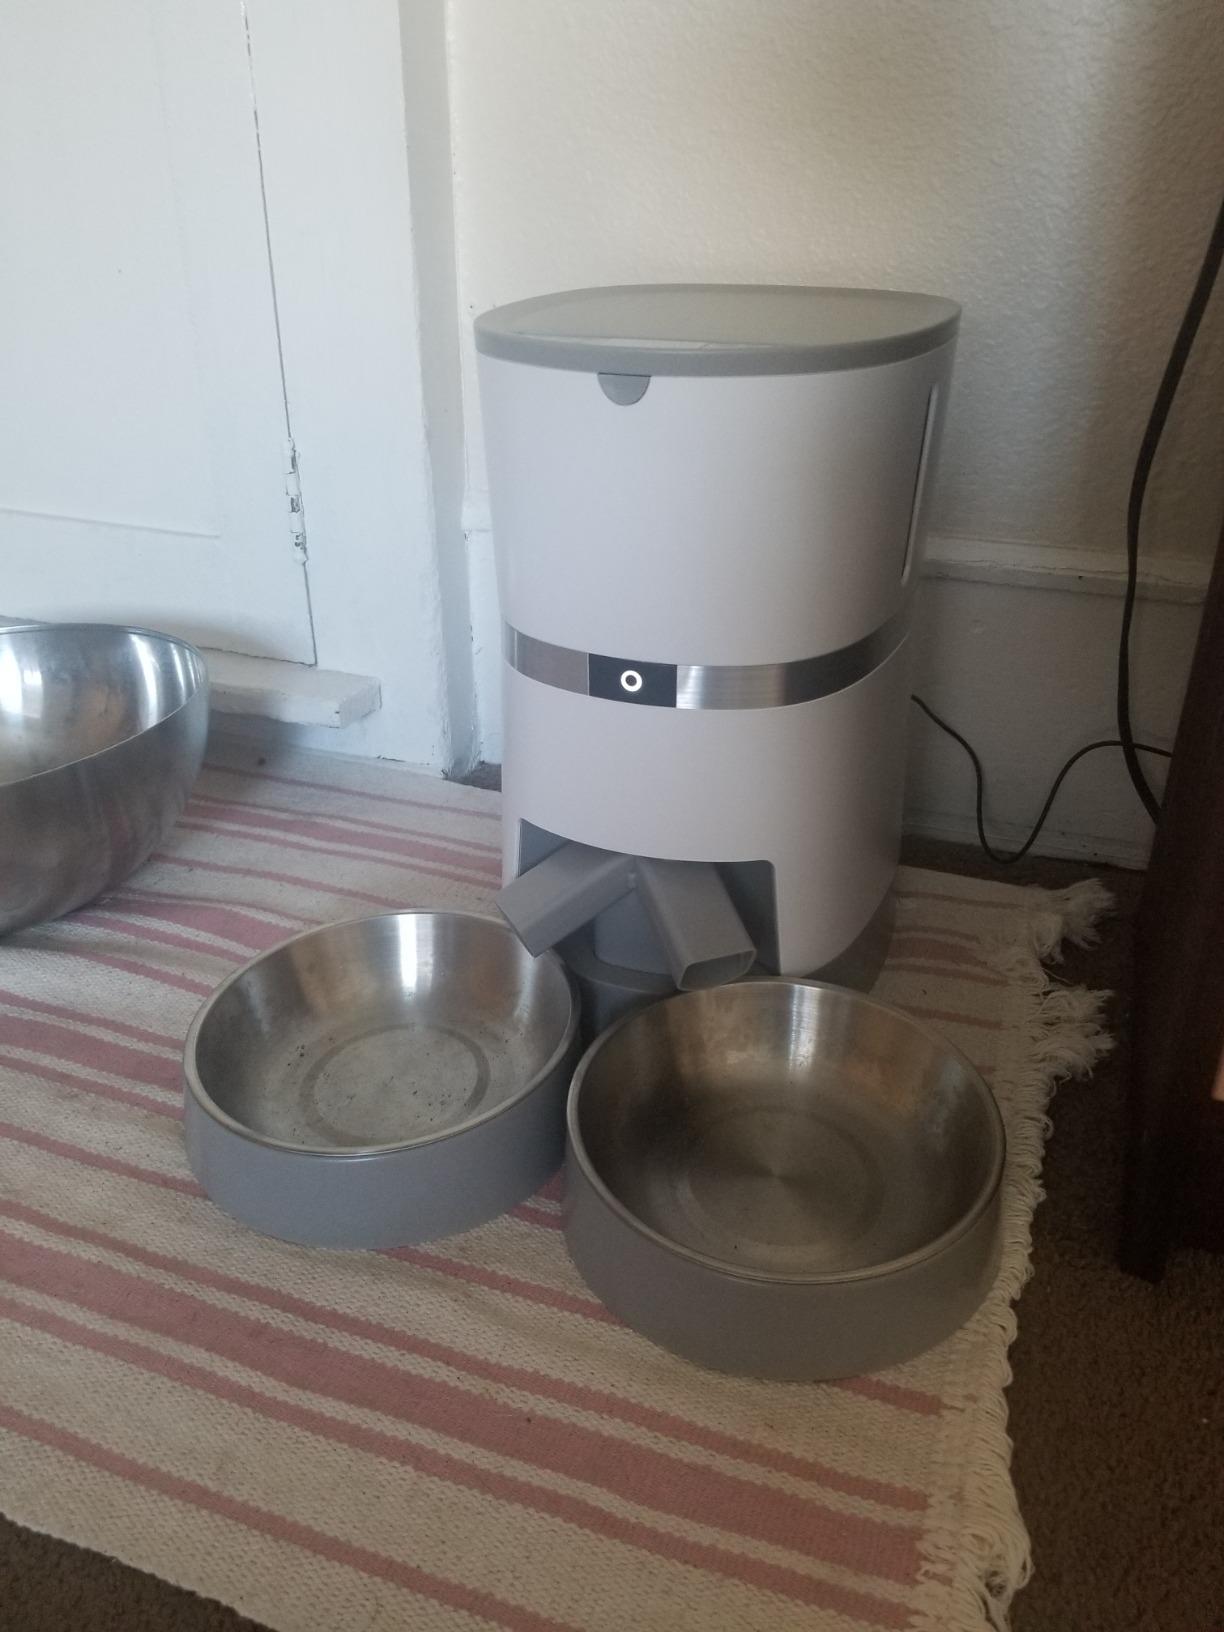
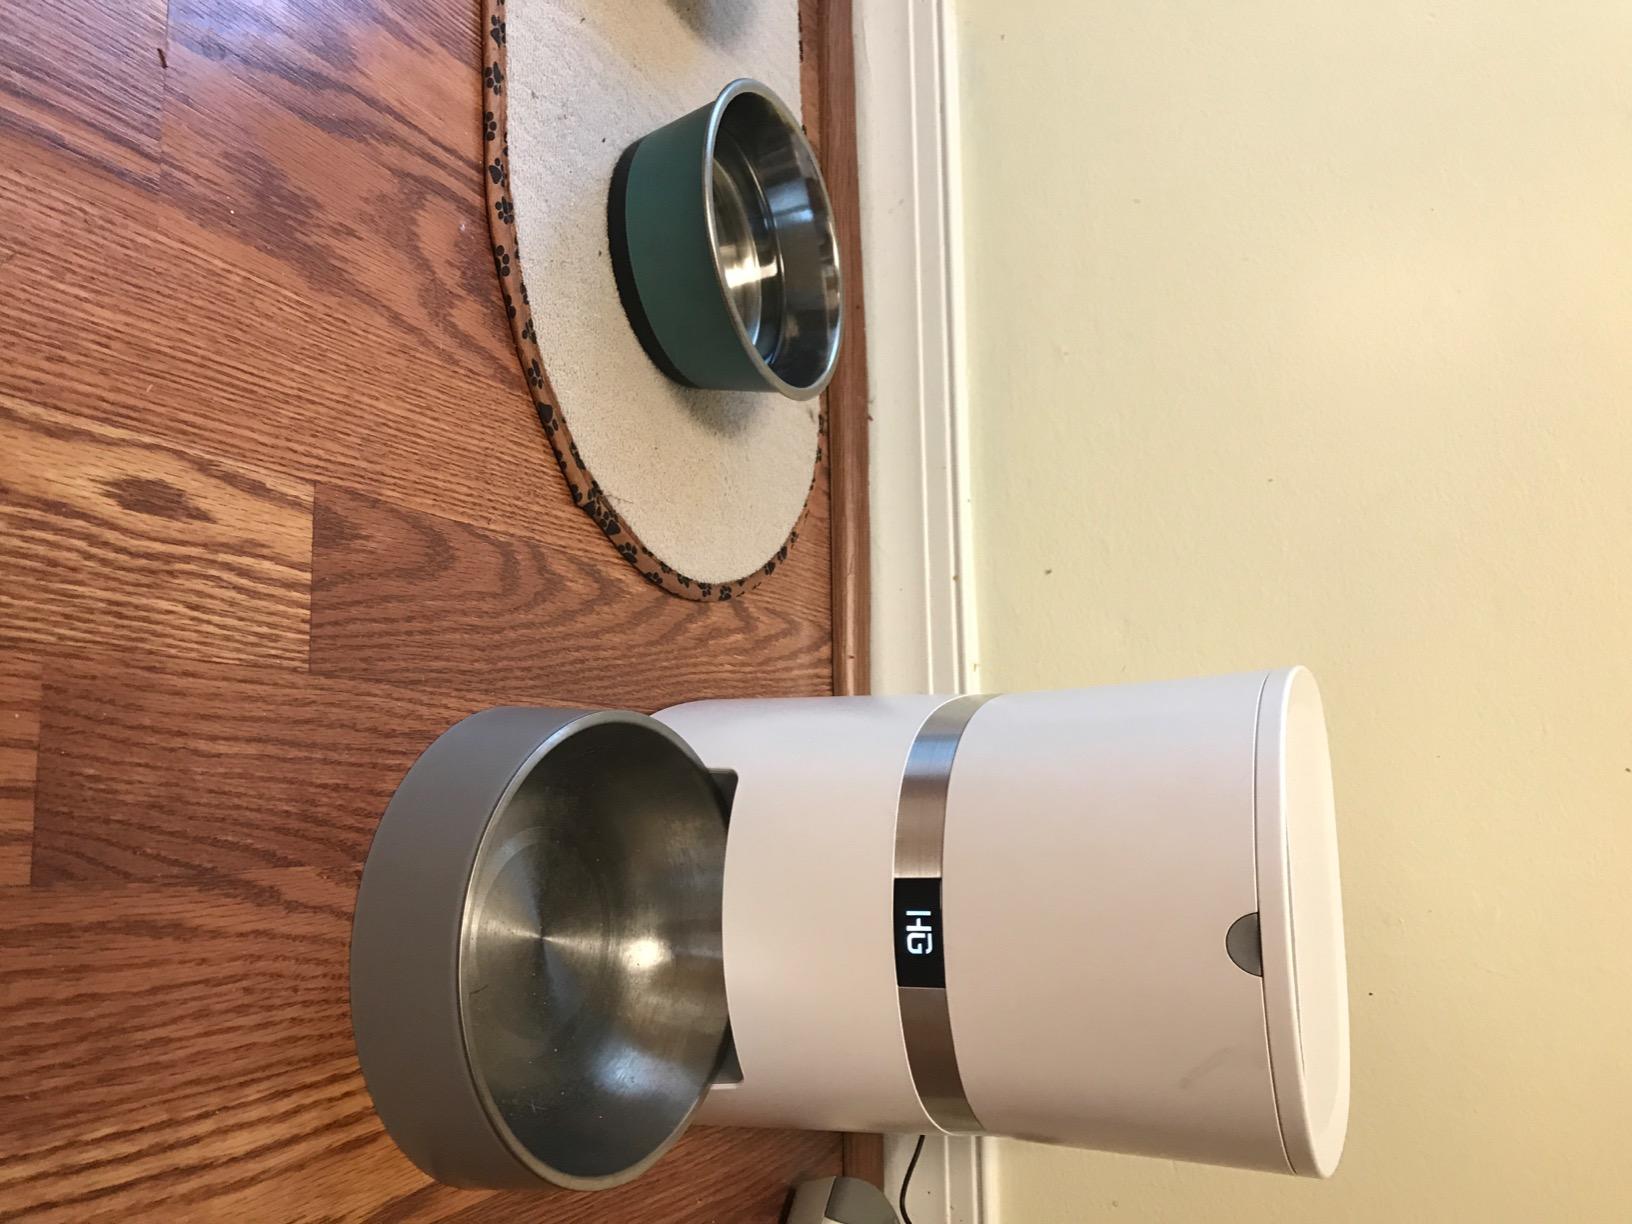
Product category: items_feeder
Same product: no